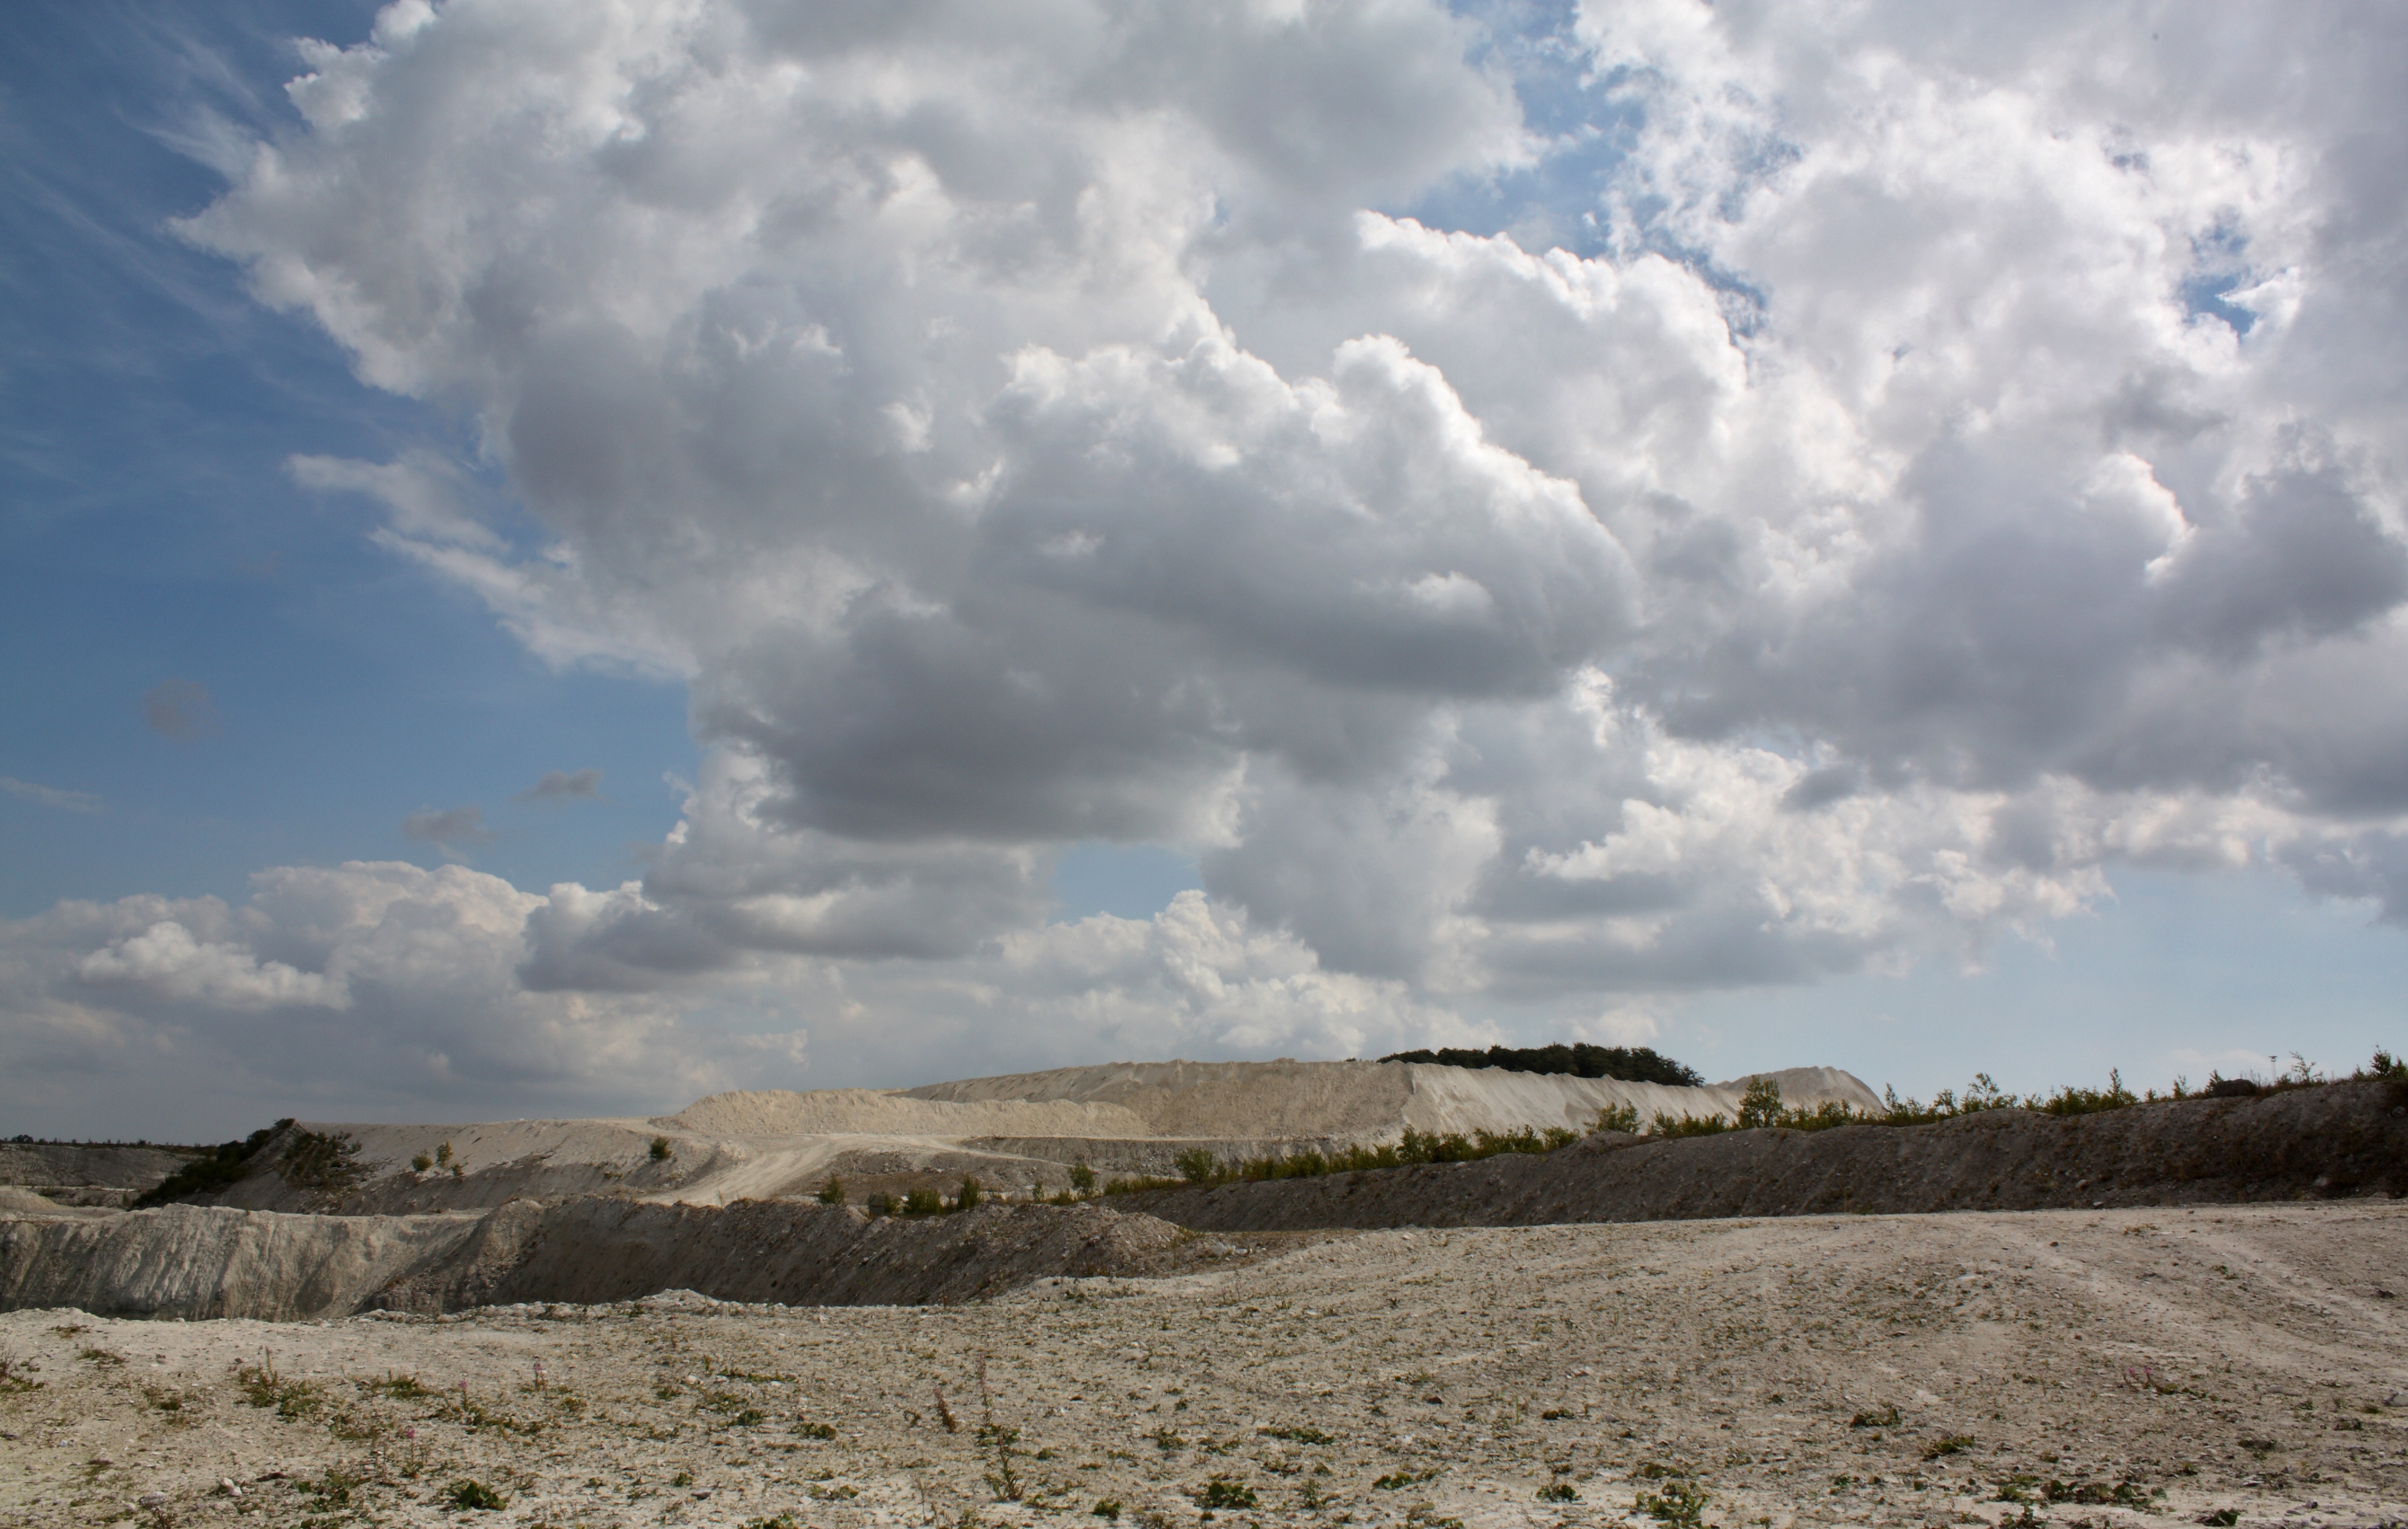
landscape, horizon, mountain, cloud, sky, field, prairie, hill, weather, cumulus, plain, lime, clouds, grassland, badlands, plateau, habitat, ecosystem, formations, steppe, fax, breach, meteorological phenomenon, natural environment, geographical feature